Hubei

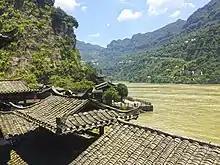
Three Gorges area

During the Warring States period (475–221 BC) Chu became the major adversary of the upstart State of Qin to the northwest (in present-day Guanzhong, Shaanxi province), which began to assert itself by outward expansionism. As wars between Qin and Chu ensued, Chu lost more and more land: first its dominance over the Sichuan Basin, then (in 278 BC) its heartland, which correspond to modern Hubei. In 223 BC Qin chased down the remnants of the Chu regime, which had fled eastwards during Qin's wars of uniting China.